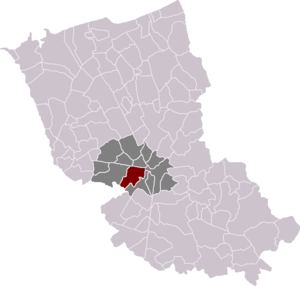
Zuytpeene est une commune française située dans le département du Nord, en région Hauts-de-France.